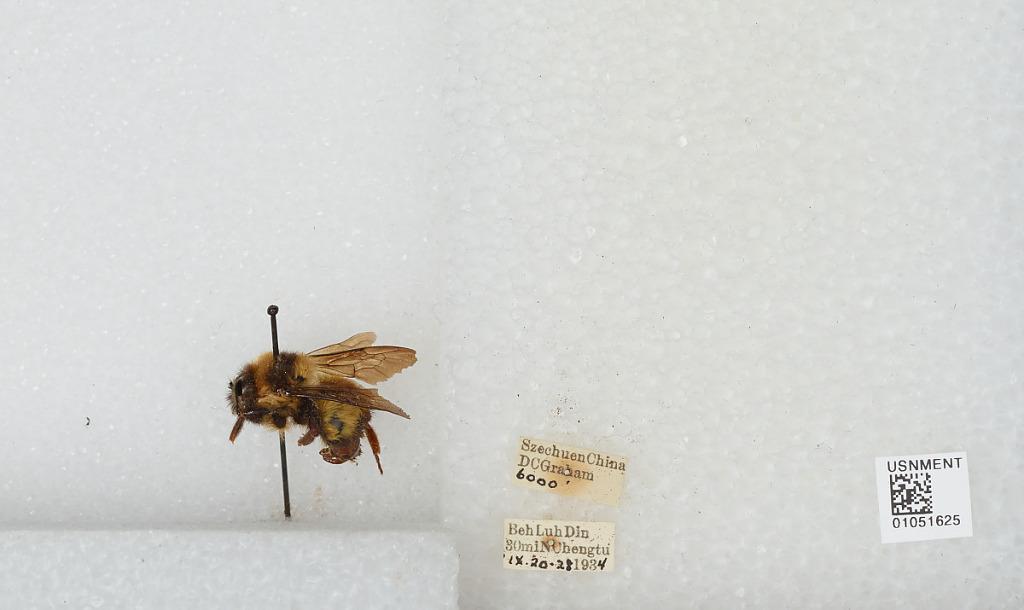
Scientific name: Bombus sp.
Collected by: D. Graham
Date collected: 1934-9-20
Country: China
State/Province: Sichaun
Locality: Beh Lun Din, 30 mi N Chengdu